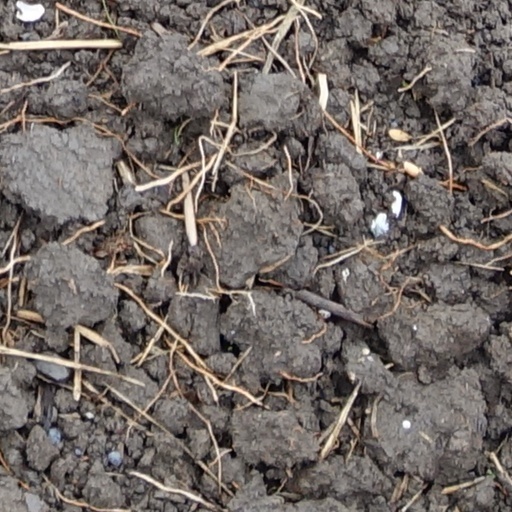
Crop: wheat